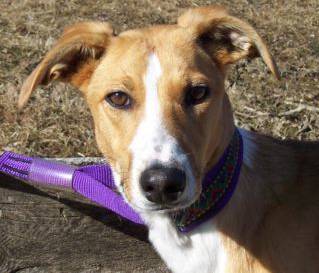
Label: dog